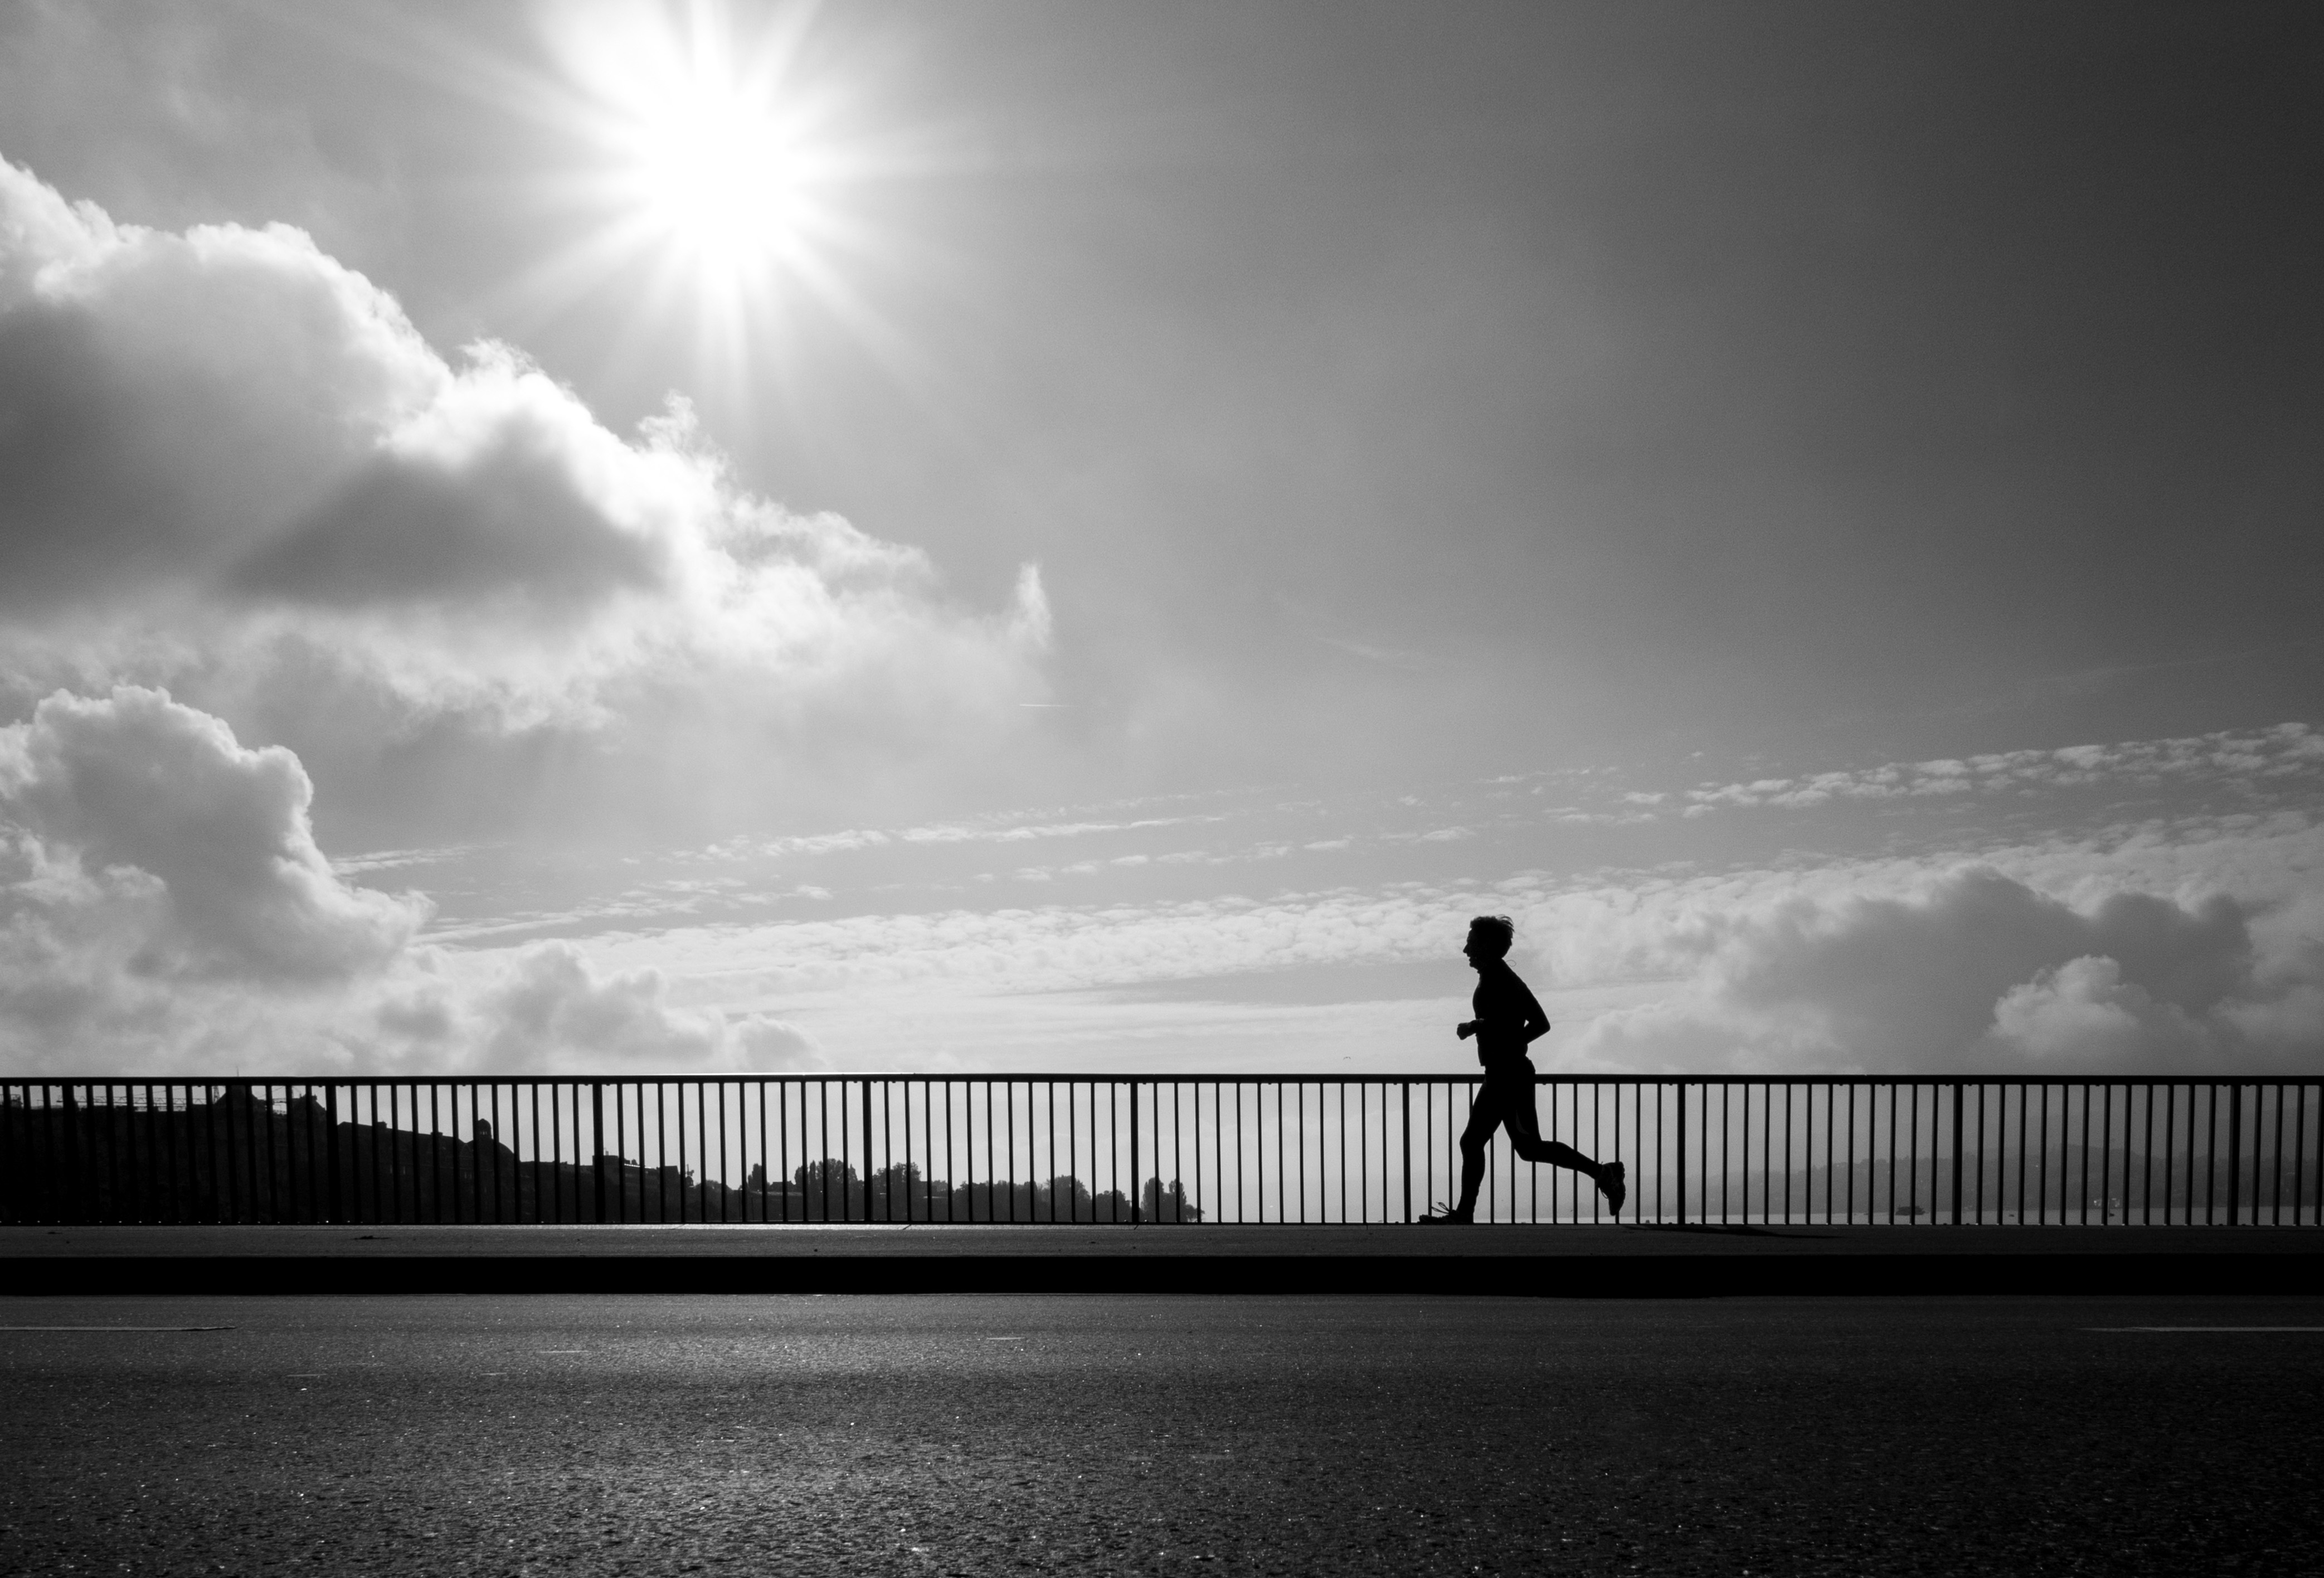
horizon, silhouette, light, cloud, black and white, people, sky, sun, white, street, photography, sunlight, morning, dusk, weather, darkness, black, monochrome, streetphotography, bw, candid, olympus, sw, fineart, strassenfotografie, meteorological phenomenon, monochrome photography, atmospheric phenomenon